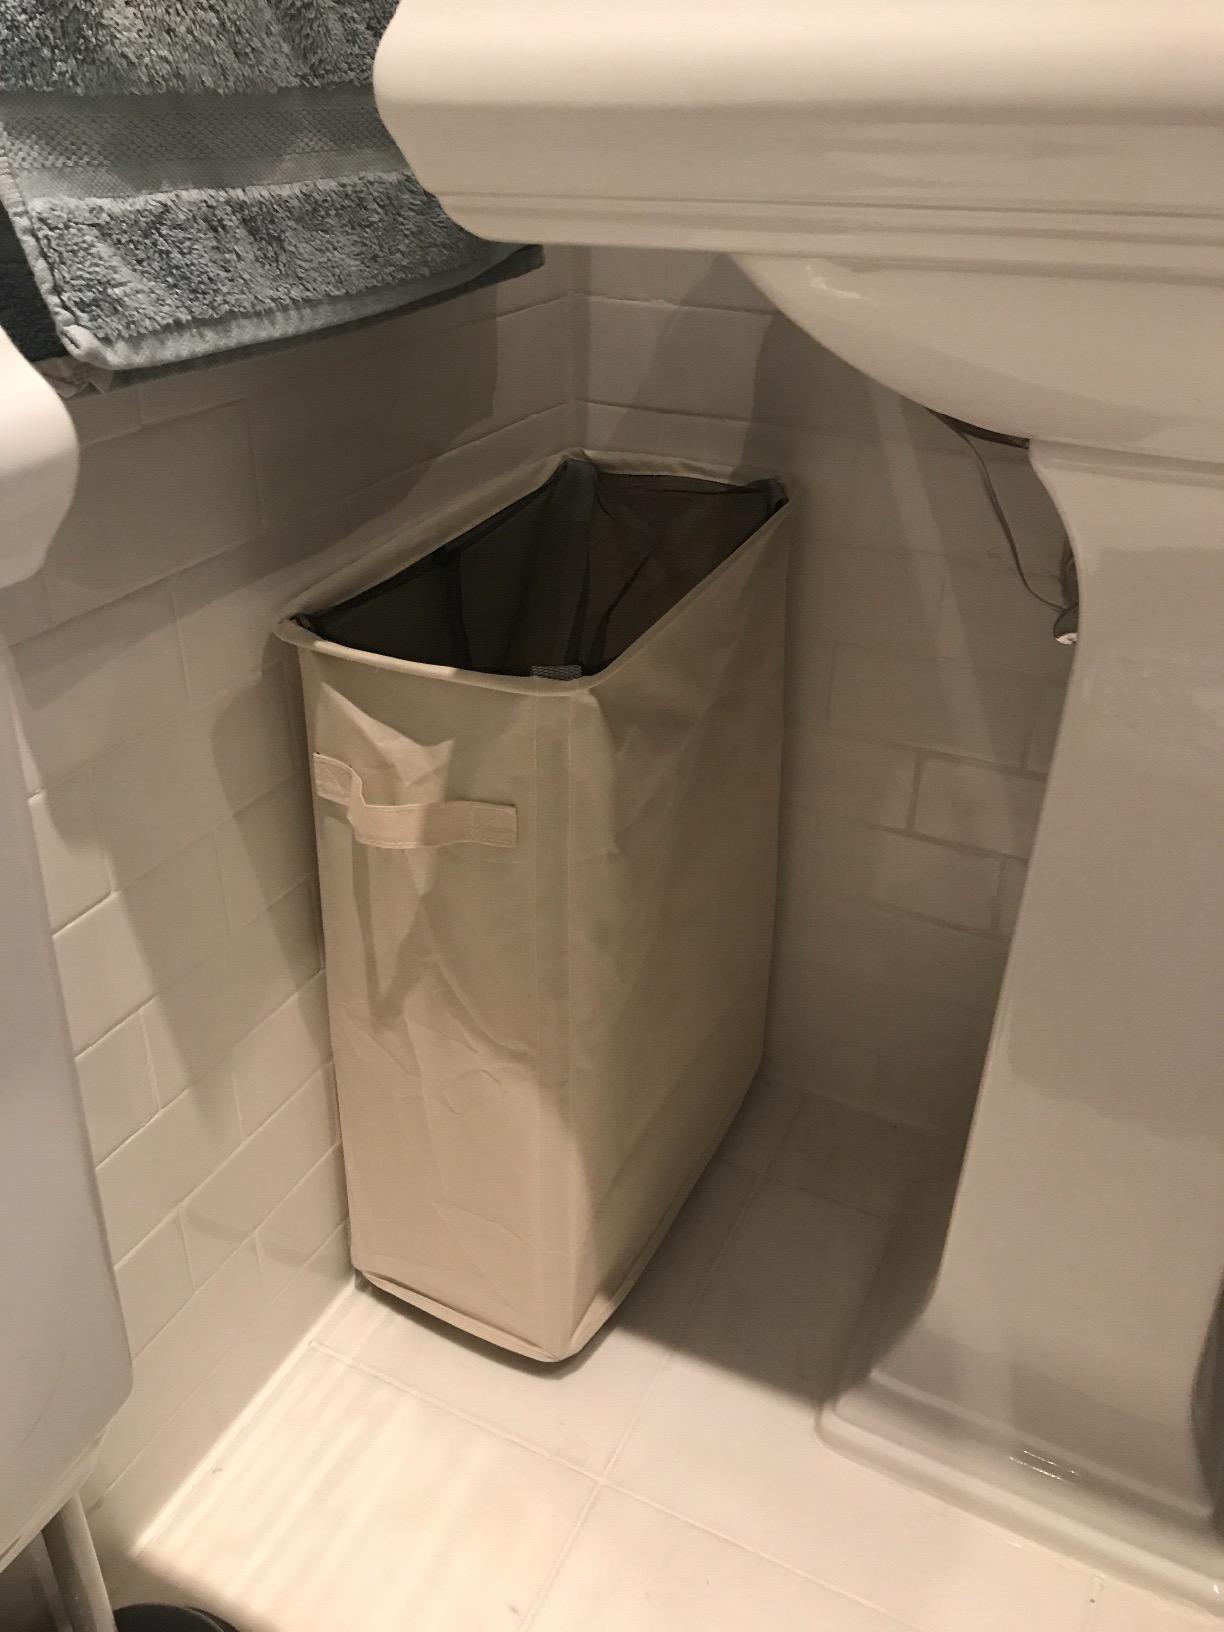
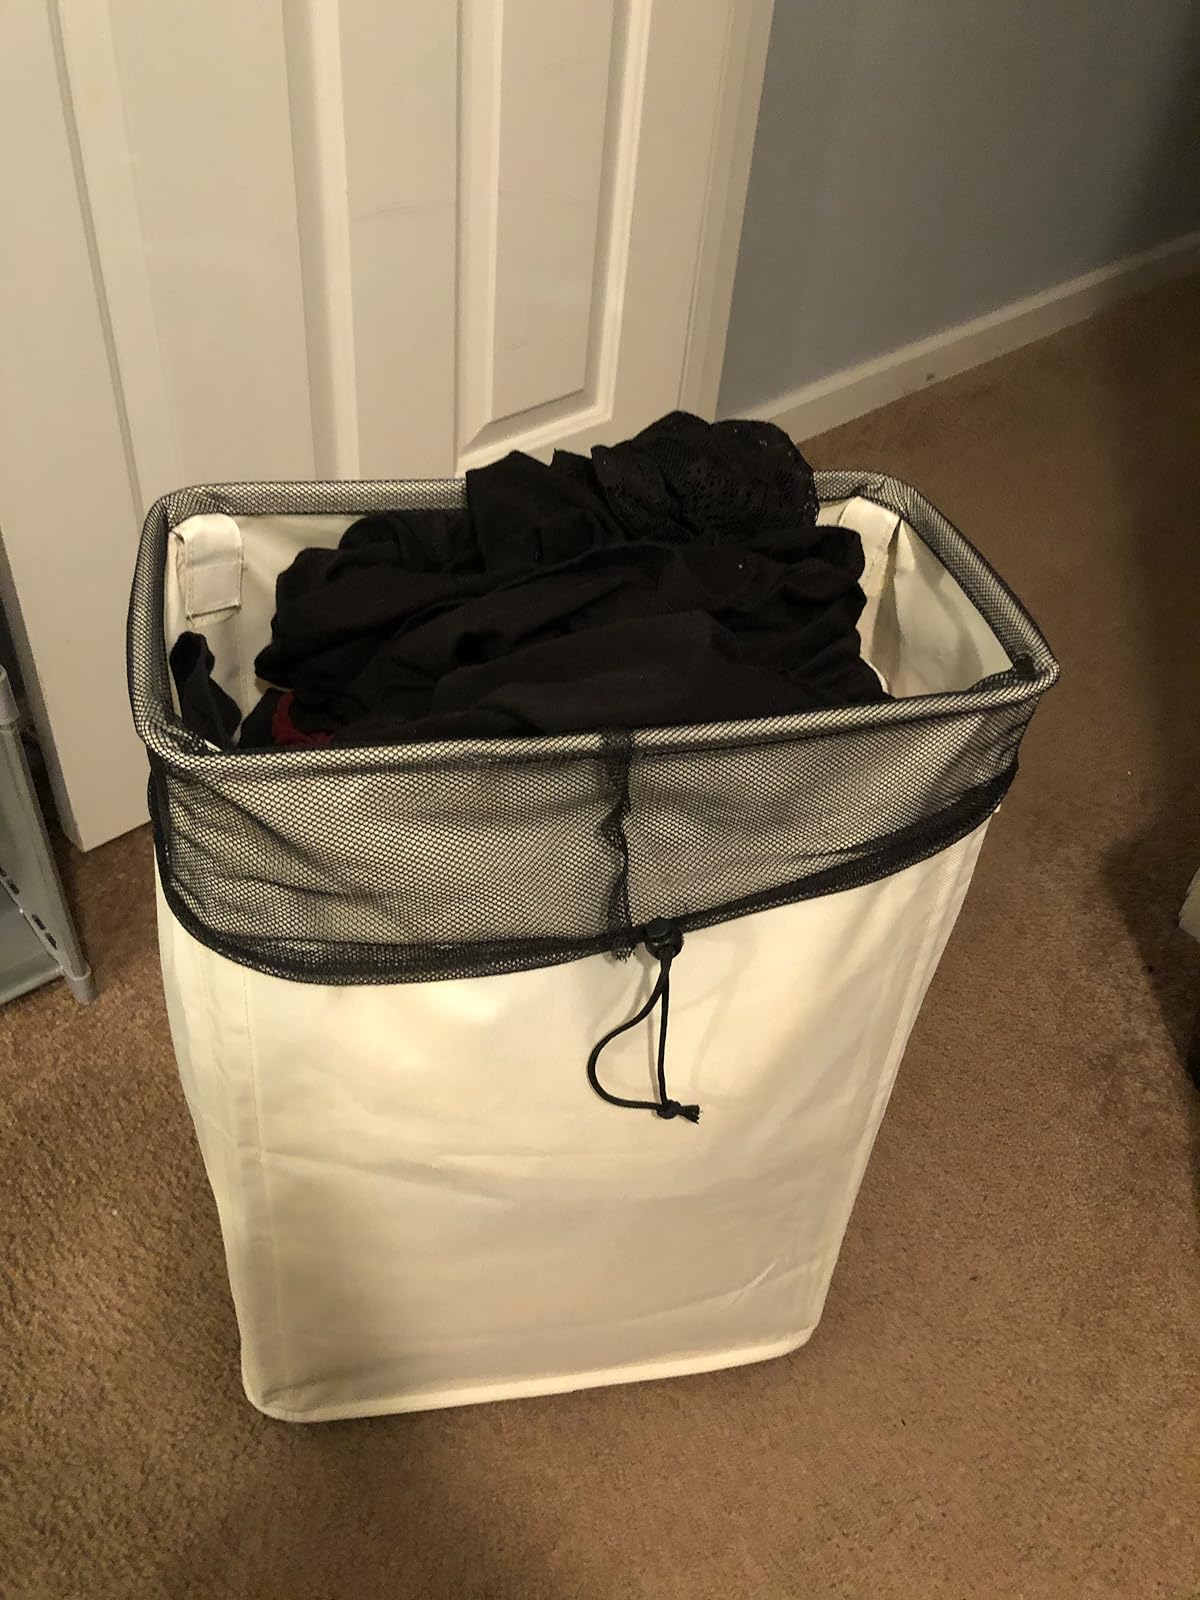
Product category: items_hamper
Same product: yes